The Blue Bird (play)

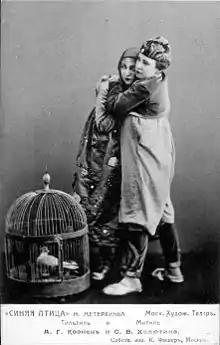
Mytyl (Alisa Koonen) and Tyltyl (Sofya Khalyutina) in the Moscow Art Theatre production (1908)

The Blue Bird is a 1908 play by Belgian playwright and poet Maurice Maeterlinck. It premiered on 30 September 1908 at Konstantin Stanislavski's Moscow Art Theatre, and was presented on Broadway in 1910. It was translated into English by Alexander Teixeira de Mattos. In 1911, Maeterlinck was awarded the Nobel Prize for Literature.